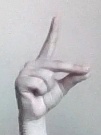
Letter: ta